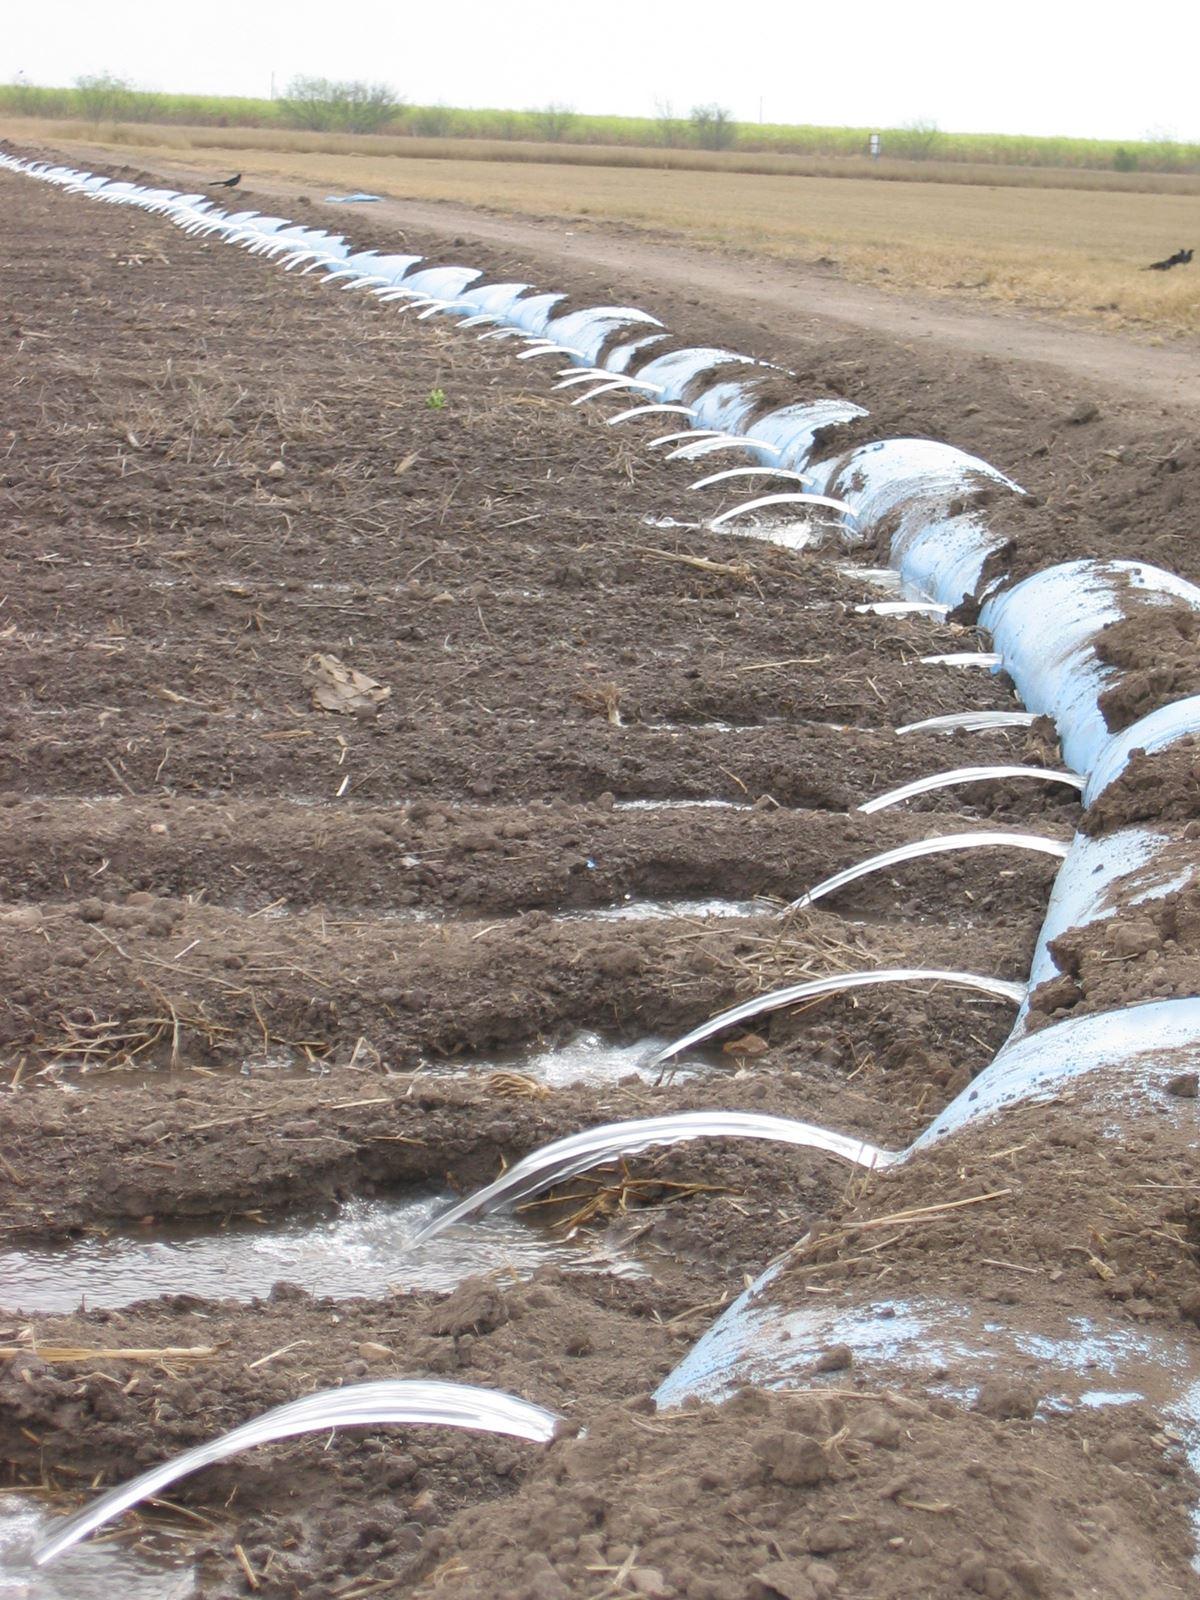
Huu ni mfumo wa umwagiliaji wa shamba kwa kutumia mabomba ya plastiki yenye mashimo ambapo  maji hutoka kwa mtiririko kuenda kwenye mistari ya mimea. Njia hii ni bora kwa kupunguza upotevu wa maji na kuongeza ufanisi wa kilimo maeneo kame.